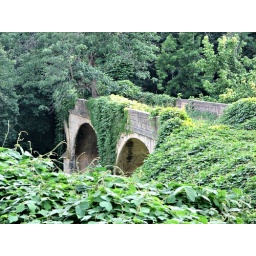
Kudzu, taking over a bridge about a mile from my house